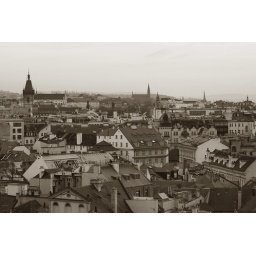
View from the clock tower on the old town square (Wenceslas Square) in Prague on a very grey day.